Shett

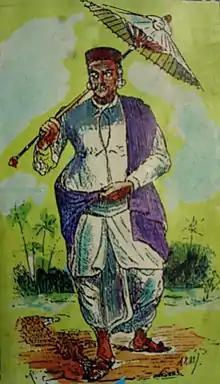
A Shett gentlemen from Goa, late 18th – early 19th century (Courtesy: Gomant Kalika, Nutan Samvatsar Visheshank, April 2002)

The word "Shett" is derived from the Sanskrit word (Devanagari: ) or (‘superior’), Prakrit as, and then or in modern Indo-Aryan dialects.